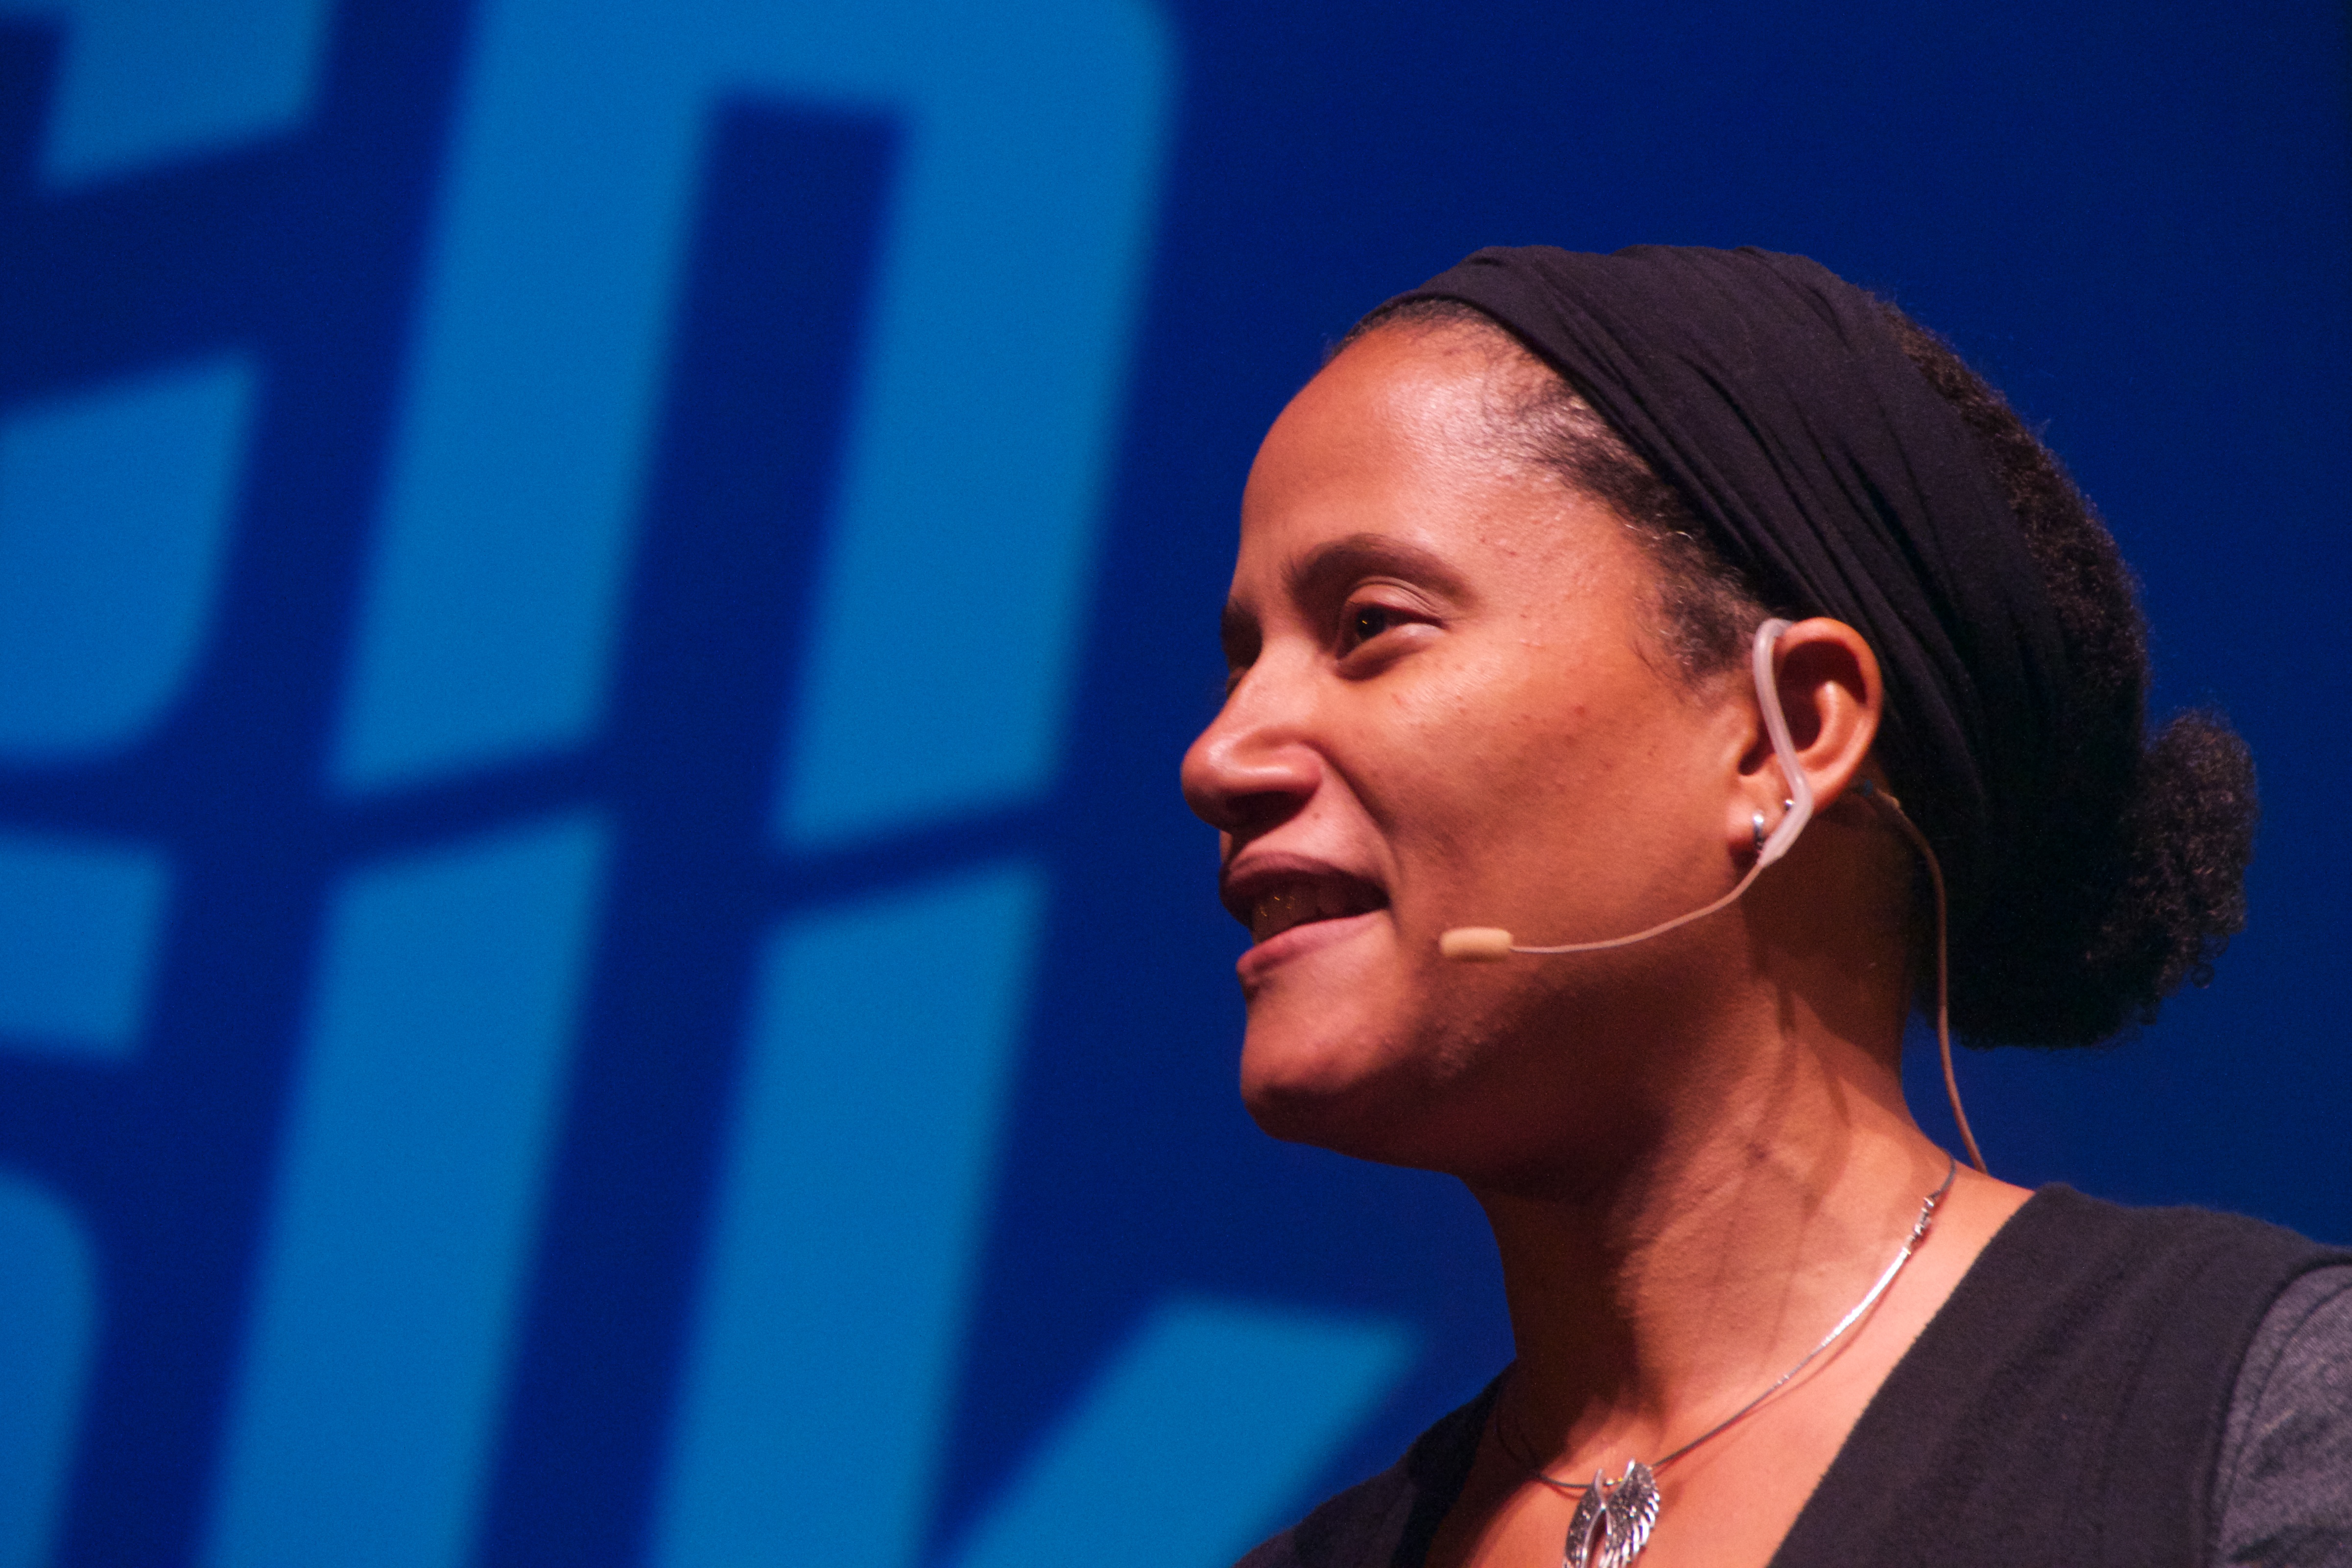
person, hair, singer, blue, hairstyle, singing, scctechtalks